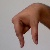
The image shows a hand gesture representing the letter 'Q' in Indian Sign Language.